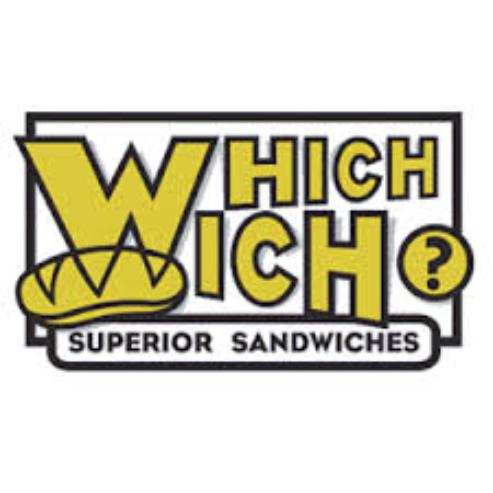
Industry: Food